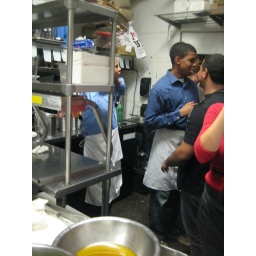
boys in the kitchen